Rocco DiSpirito

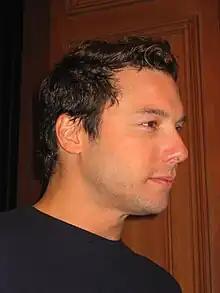
Rocco DiSpirito in 2008

Rocco DiSpirito (born November 19, 1966) is an American chef and reality television personality based in New York City, known for starring in the series "The Restaurant".